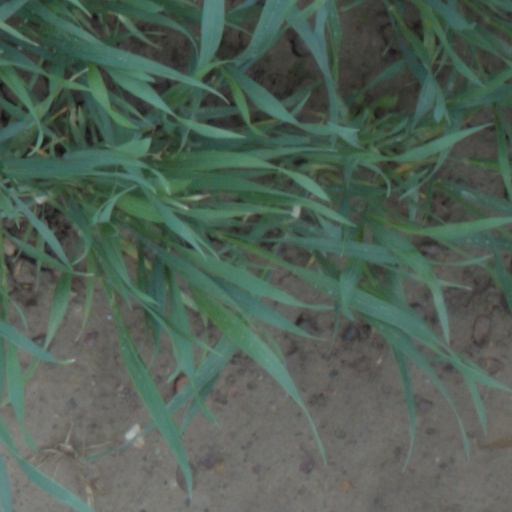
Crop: wheat